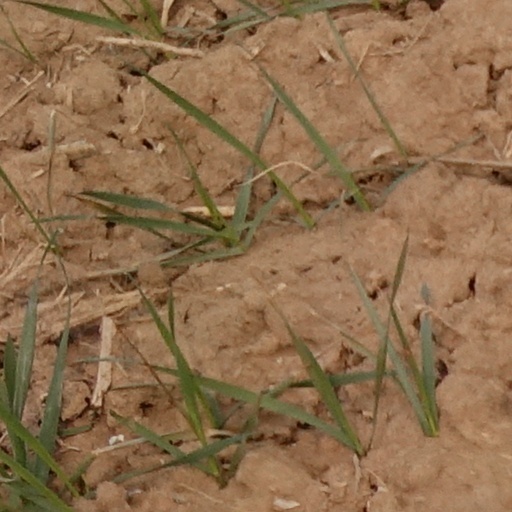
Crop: wheat